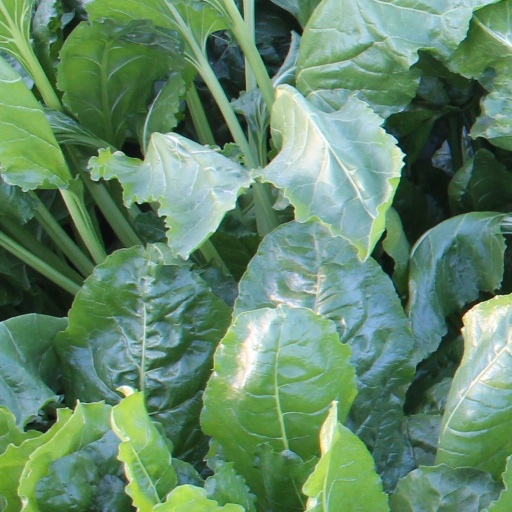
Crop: sugar beet